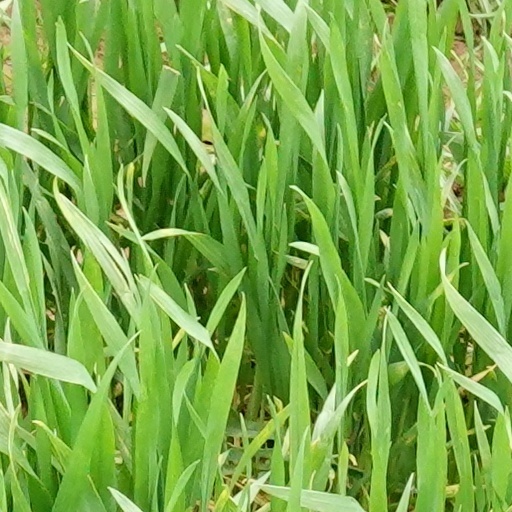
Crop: wheat